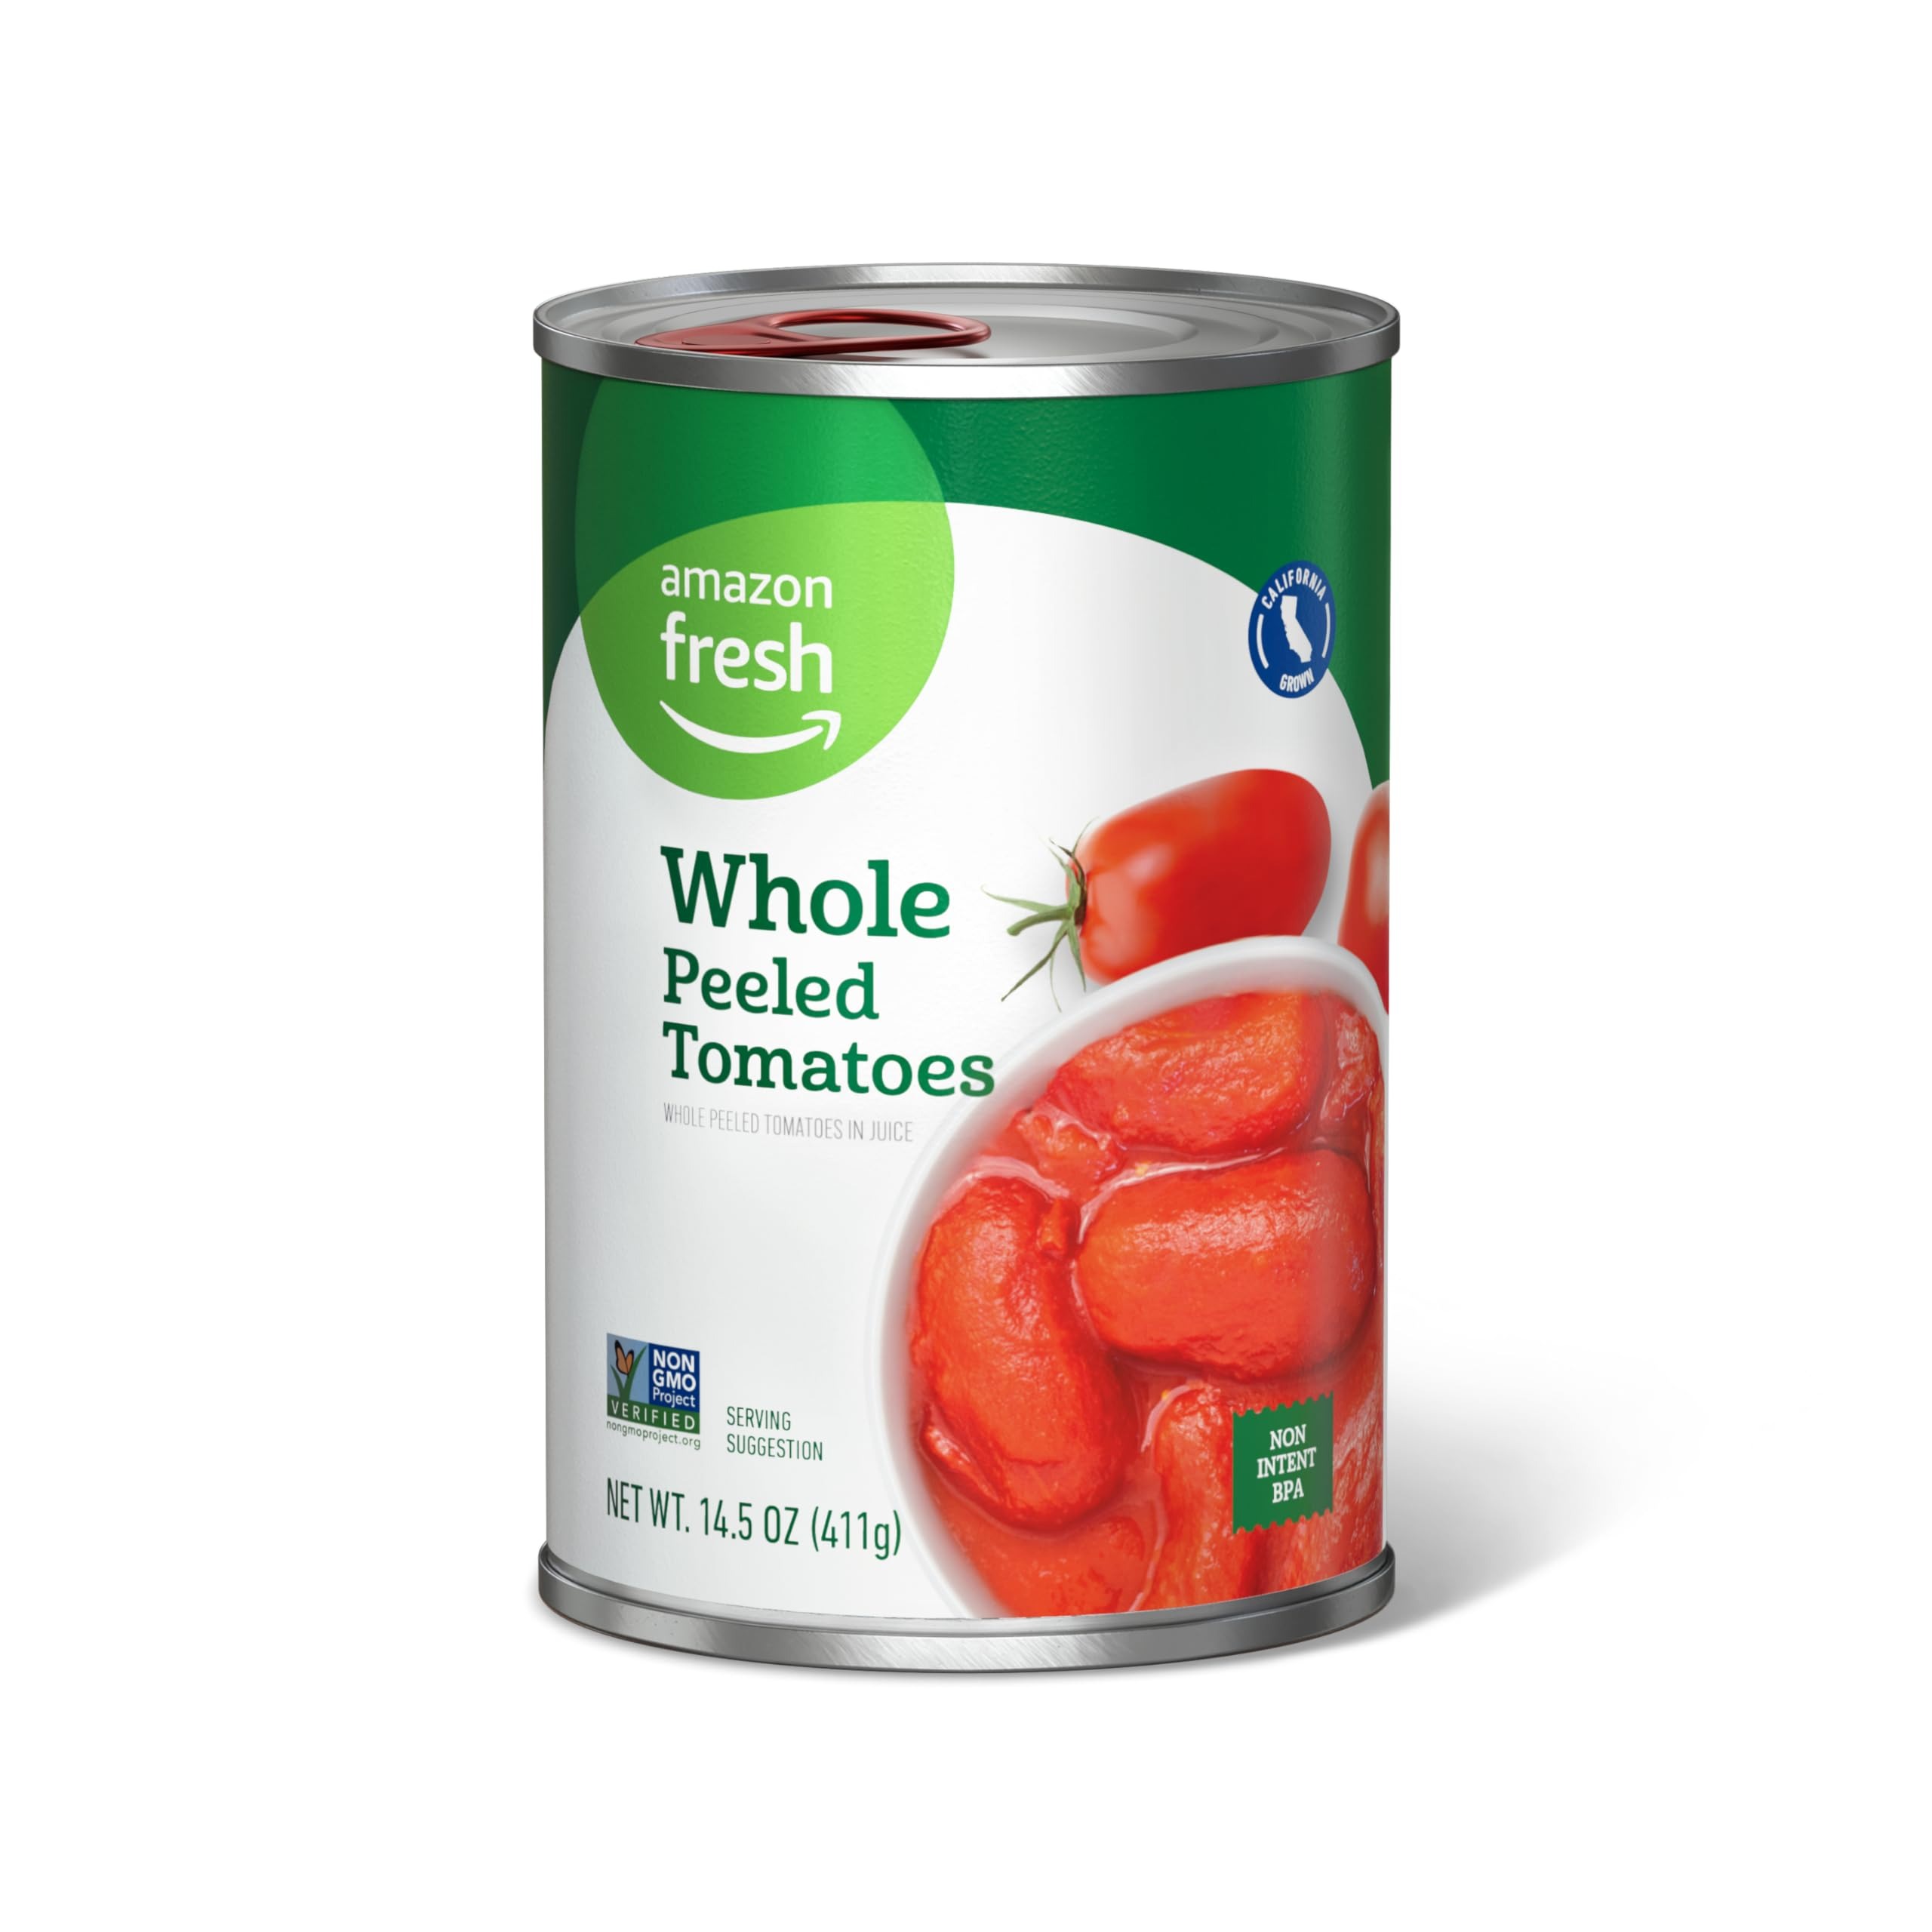
Item Name: Amazon Fresh, Whole Peeled Tomatoes, 14.5 Oz (Previously Happy Belly, Packaging May Vary)
Bullet Point 1: WHAT'S INSIDE: One 14.5-ounce can of Whole Peeled Tomatoes
Bullet Point 2: NEW LOOK: Your favorite Happy Belly products are now part of the Amazon Fresh family! Packaging may vary, but the product and quality you love are exactly the same.
Bullet Point 3: HIGH QUALITY, LOW PRICES: Amazon Fresh brand products are all about high-quality food that fits every budget, every day.
Bullet Point 4: ONLY FROM AMAZON: Look for the Amazon Fresh label to find great deals on a wide selection of grocery essentials.
Value: 14.5
Unit: Ounce

Price: 1